2010 Times Square car bombing attempt

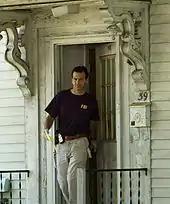
An FBI agent at the scene of the Watertown search

In the years leading up to the attack, friends later recalled that Shahzad had become more introverted, religious, and fixed in his views. He reportedly felt that Islam itself was under attack. During interrogation, Shahzad stated that he was angry with the US because of repeated CIA drone strikes in Pakistan. Holder said that Shahzad had admitted involvement in the bombing attempt, and had confirmed that it "was a terrorist plot".